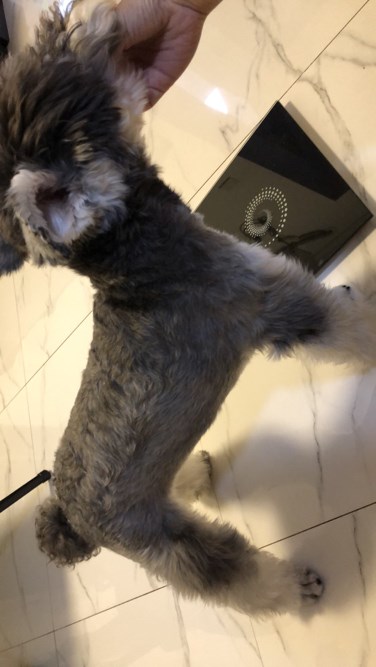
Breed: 2342-n000102-miniature_schnauzer